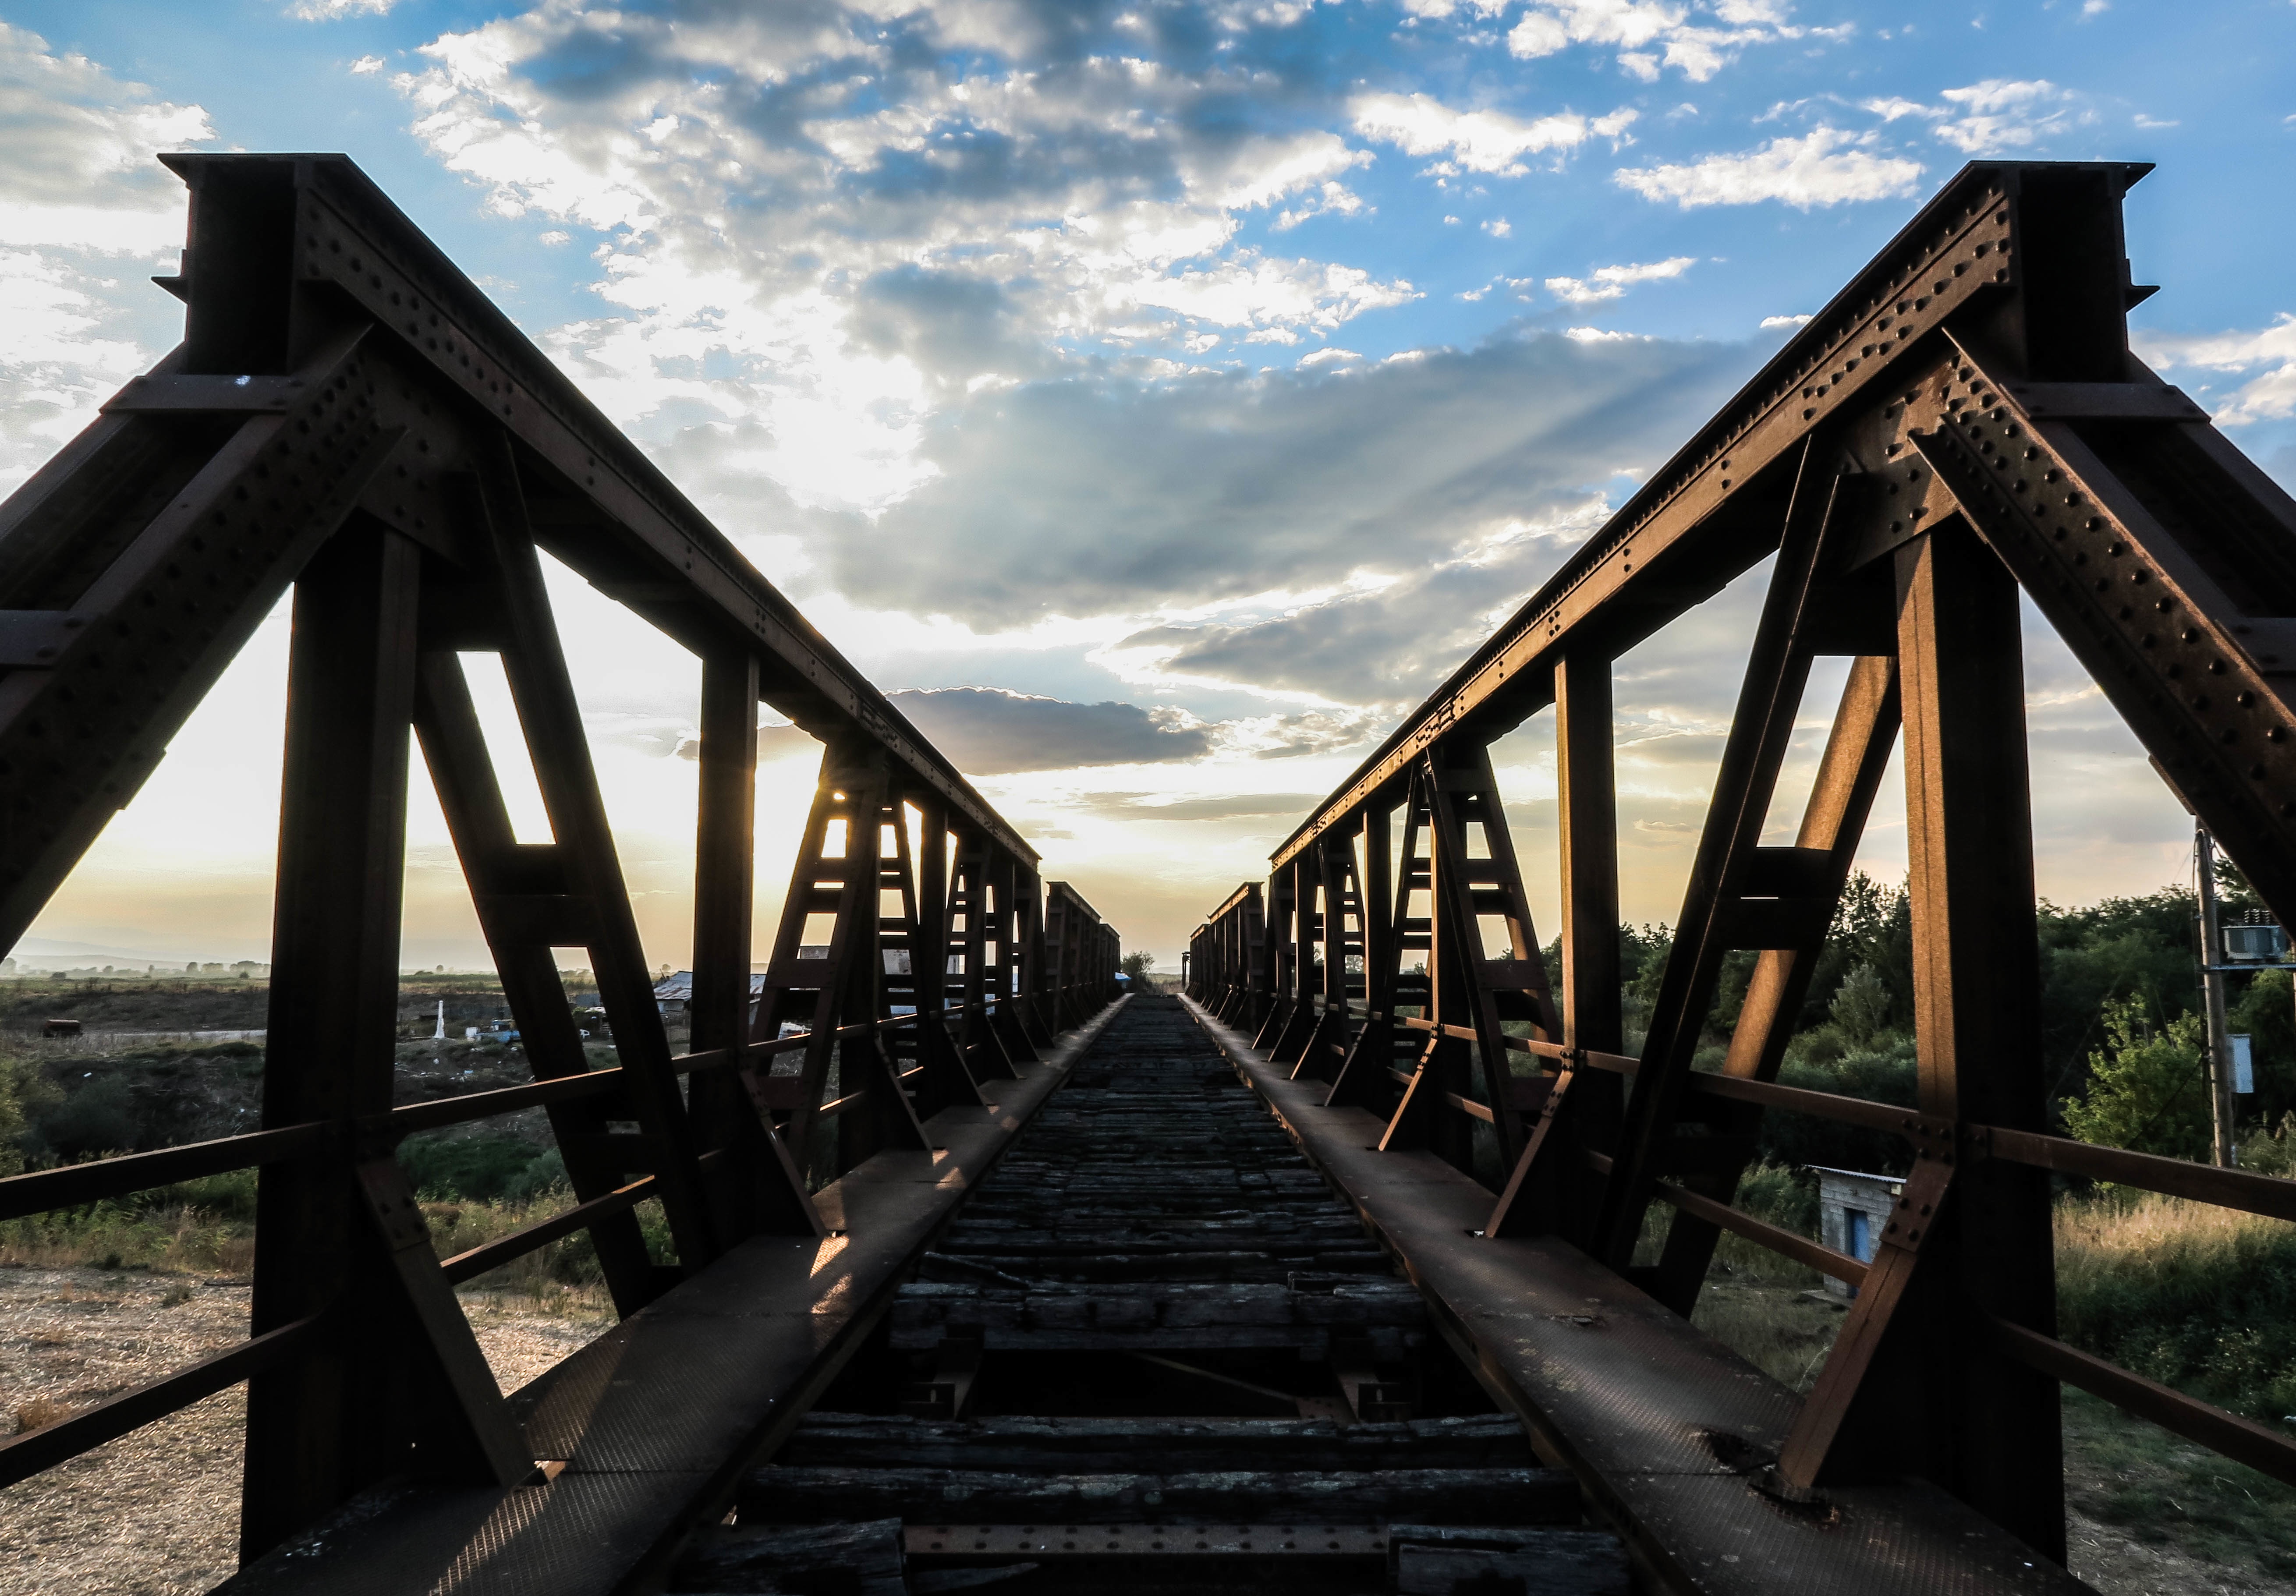
track, bridge, transport, truss bridge, nonbuilding structure